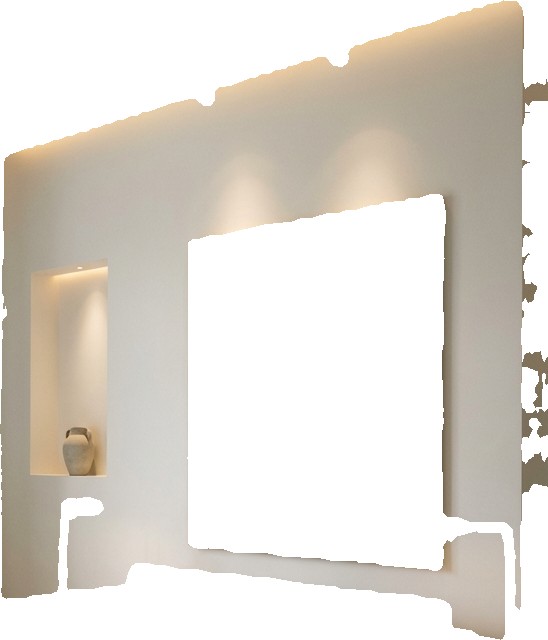
Surface category: wall